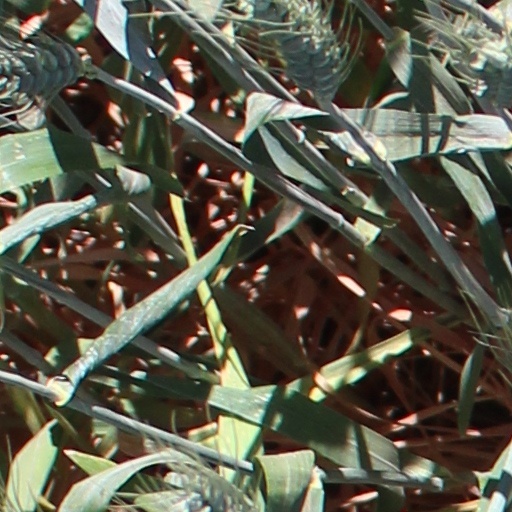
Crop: wheat